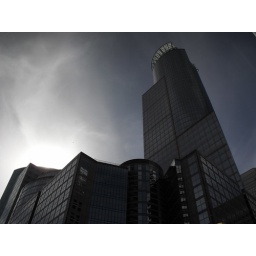
The sky scraper is Capella Tower, officially the second tallest building in Minneapolis.